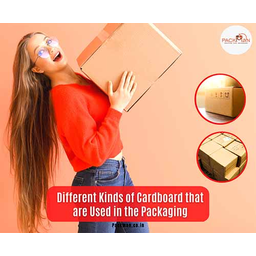
Label: cardboard